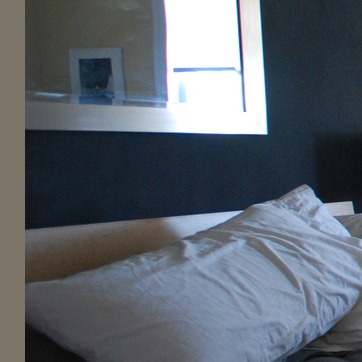
Material: painted